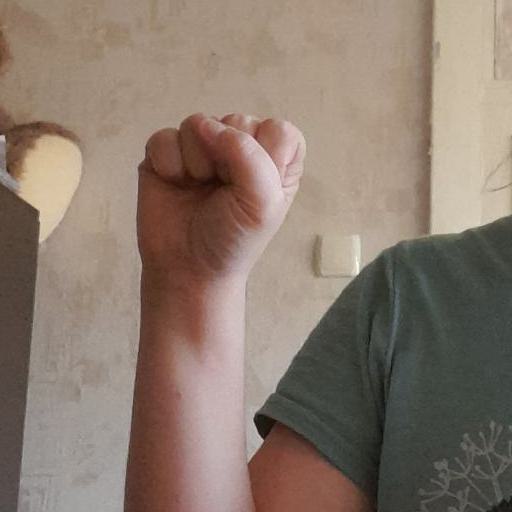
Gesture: fist